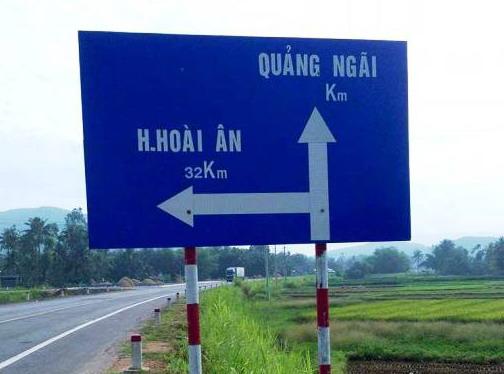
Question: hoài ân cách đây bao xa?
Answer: hoài ân cách đây 32 km